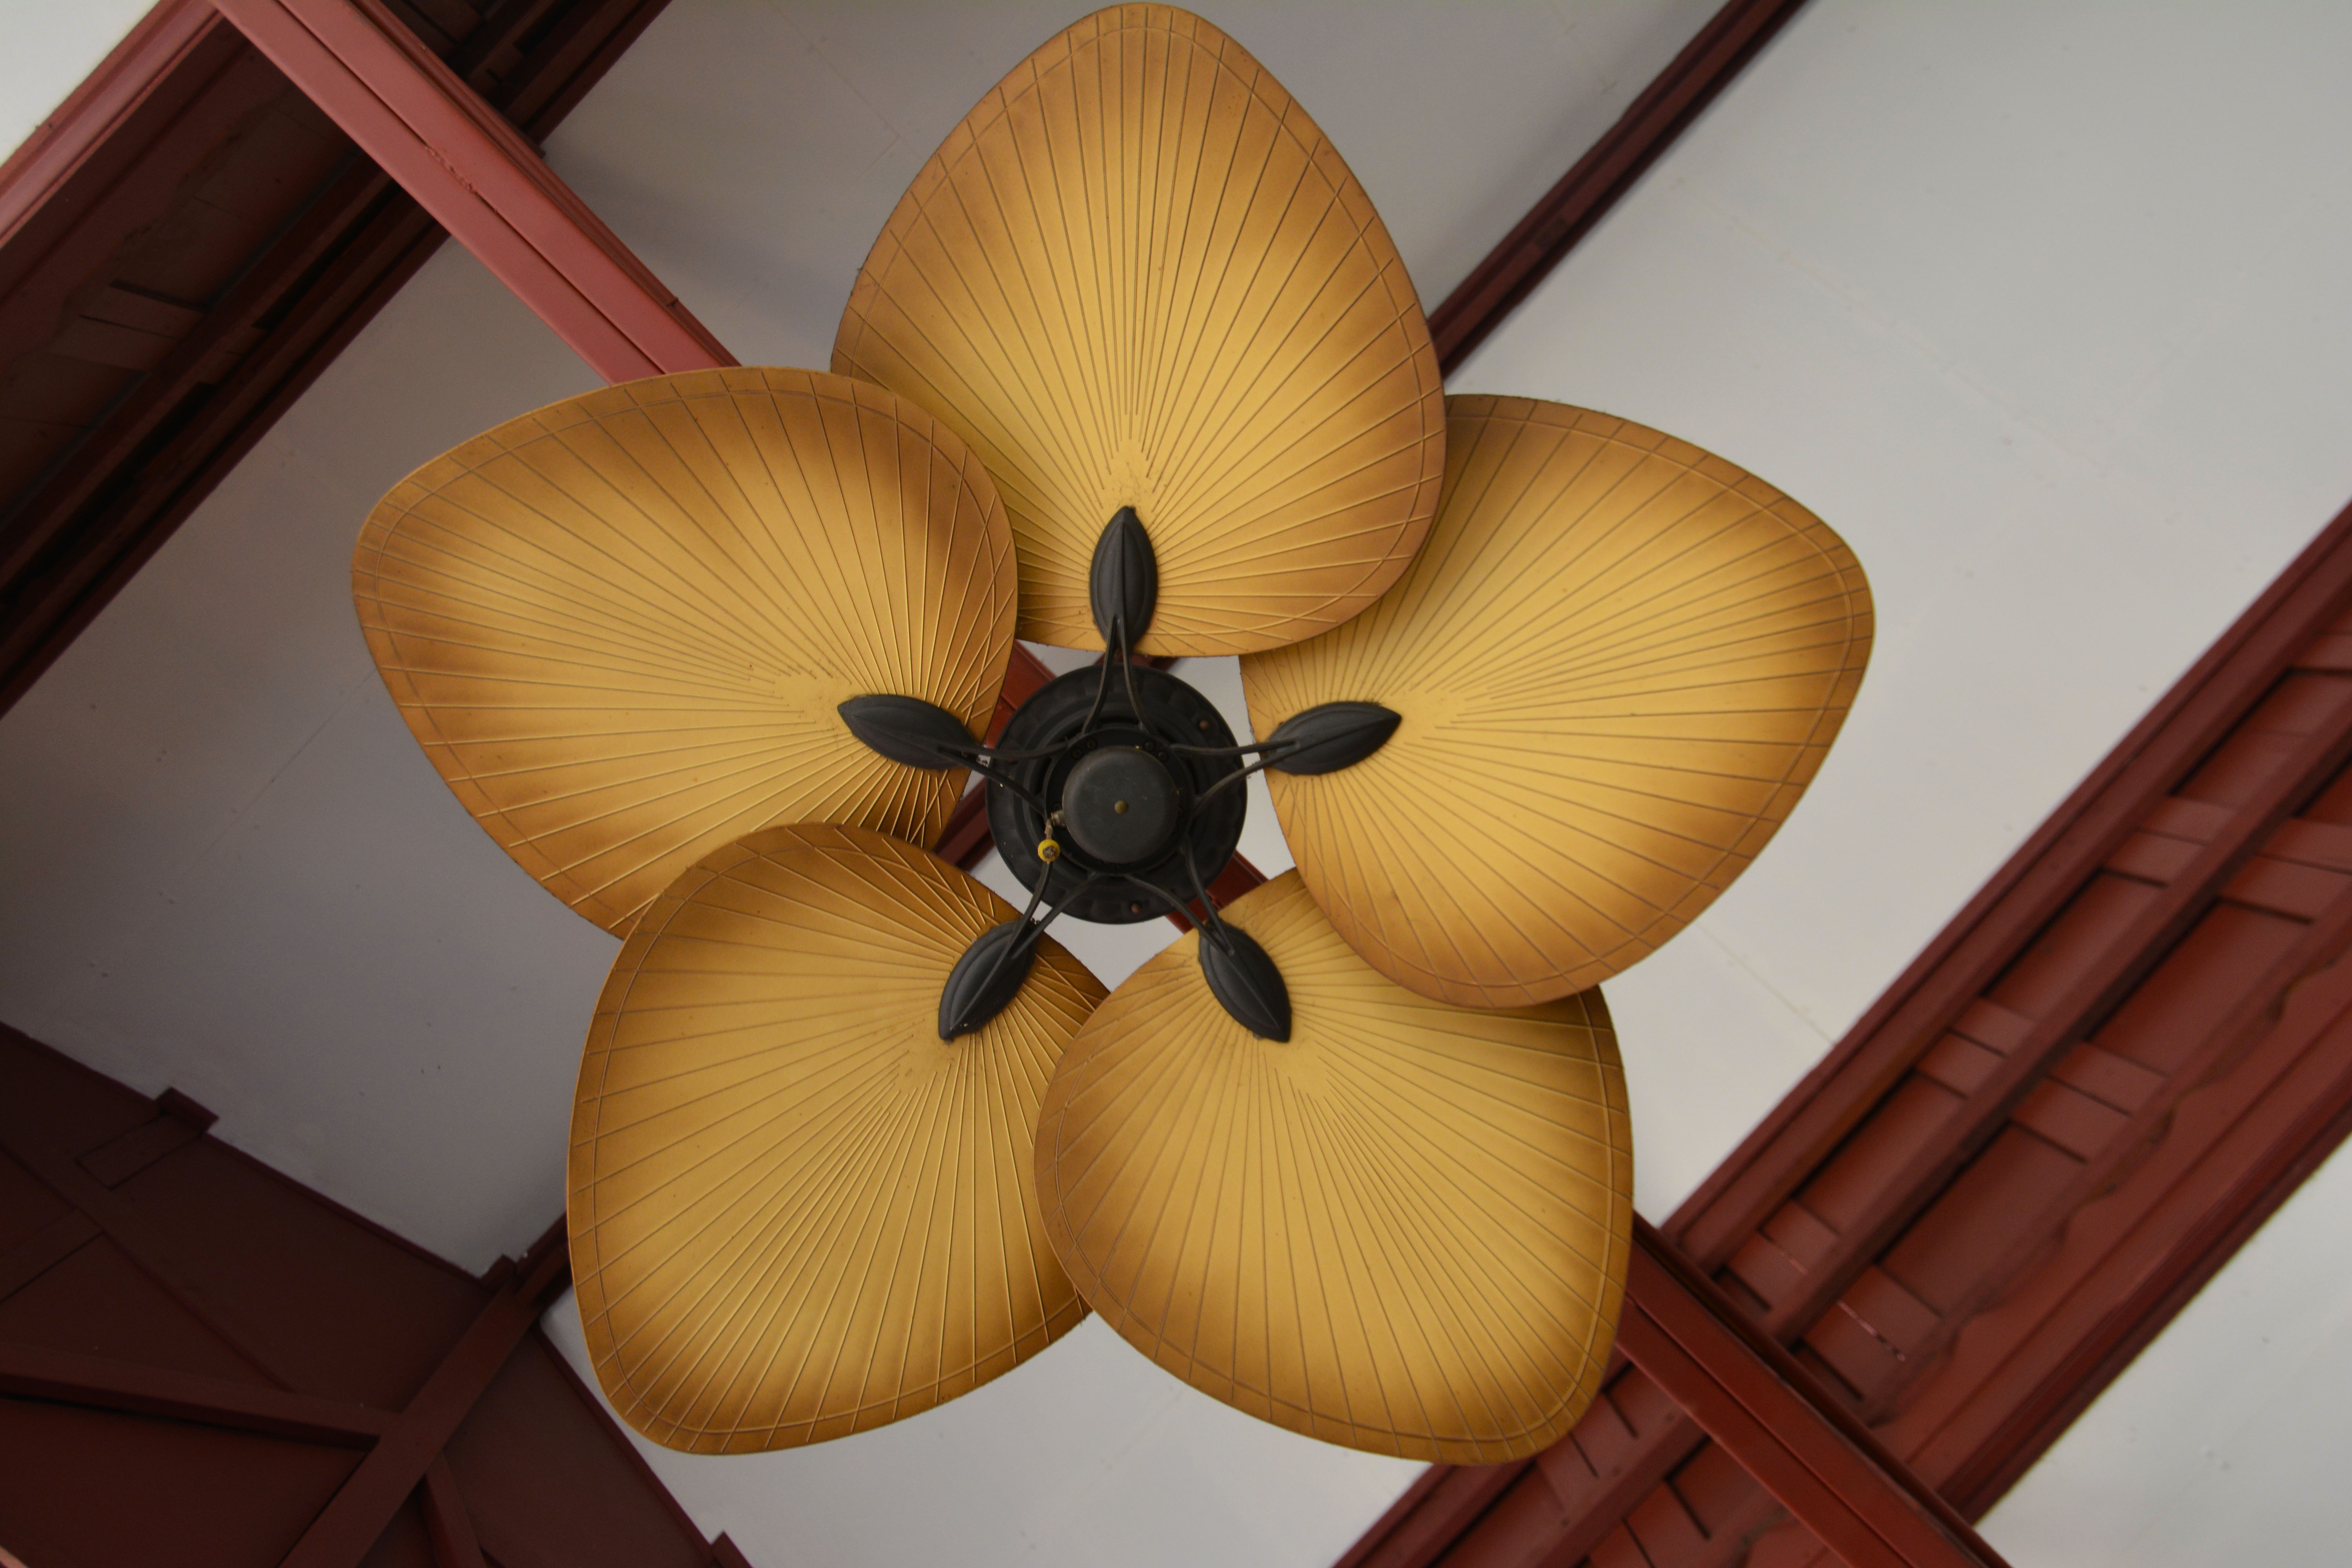
technology, vintage, house, air, flower, interior, wind, home, motion, ceiling, equipment, electrical, fresh, residential, room, yellow, lighting, fan, appliance, product, indoors, design, cool, blades, system, air conditioning, propeller, circulation, relief, electric, cooling, household, temperature, cooler, mechanical fan, ceiling fan